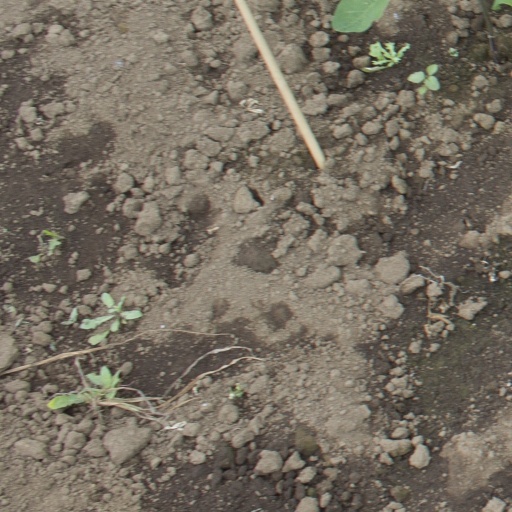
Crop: soybean